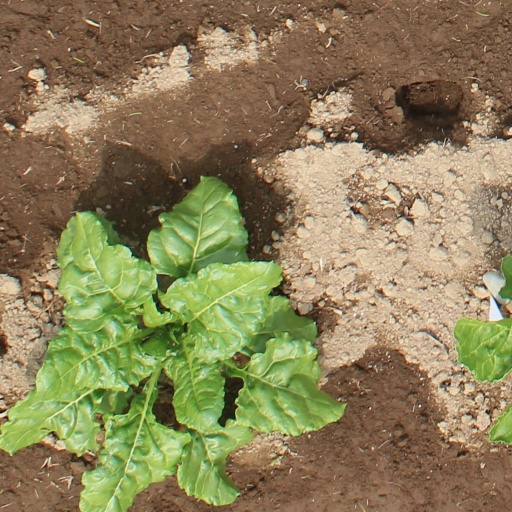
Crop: sugar beet